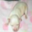
Label: dog